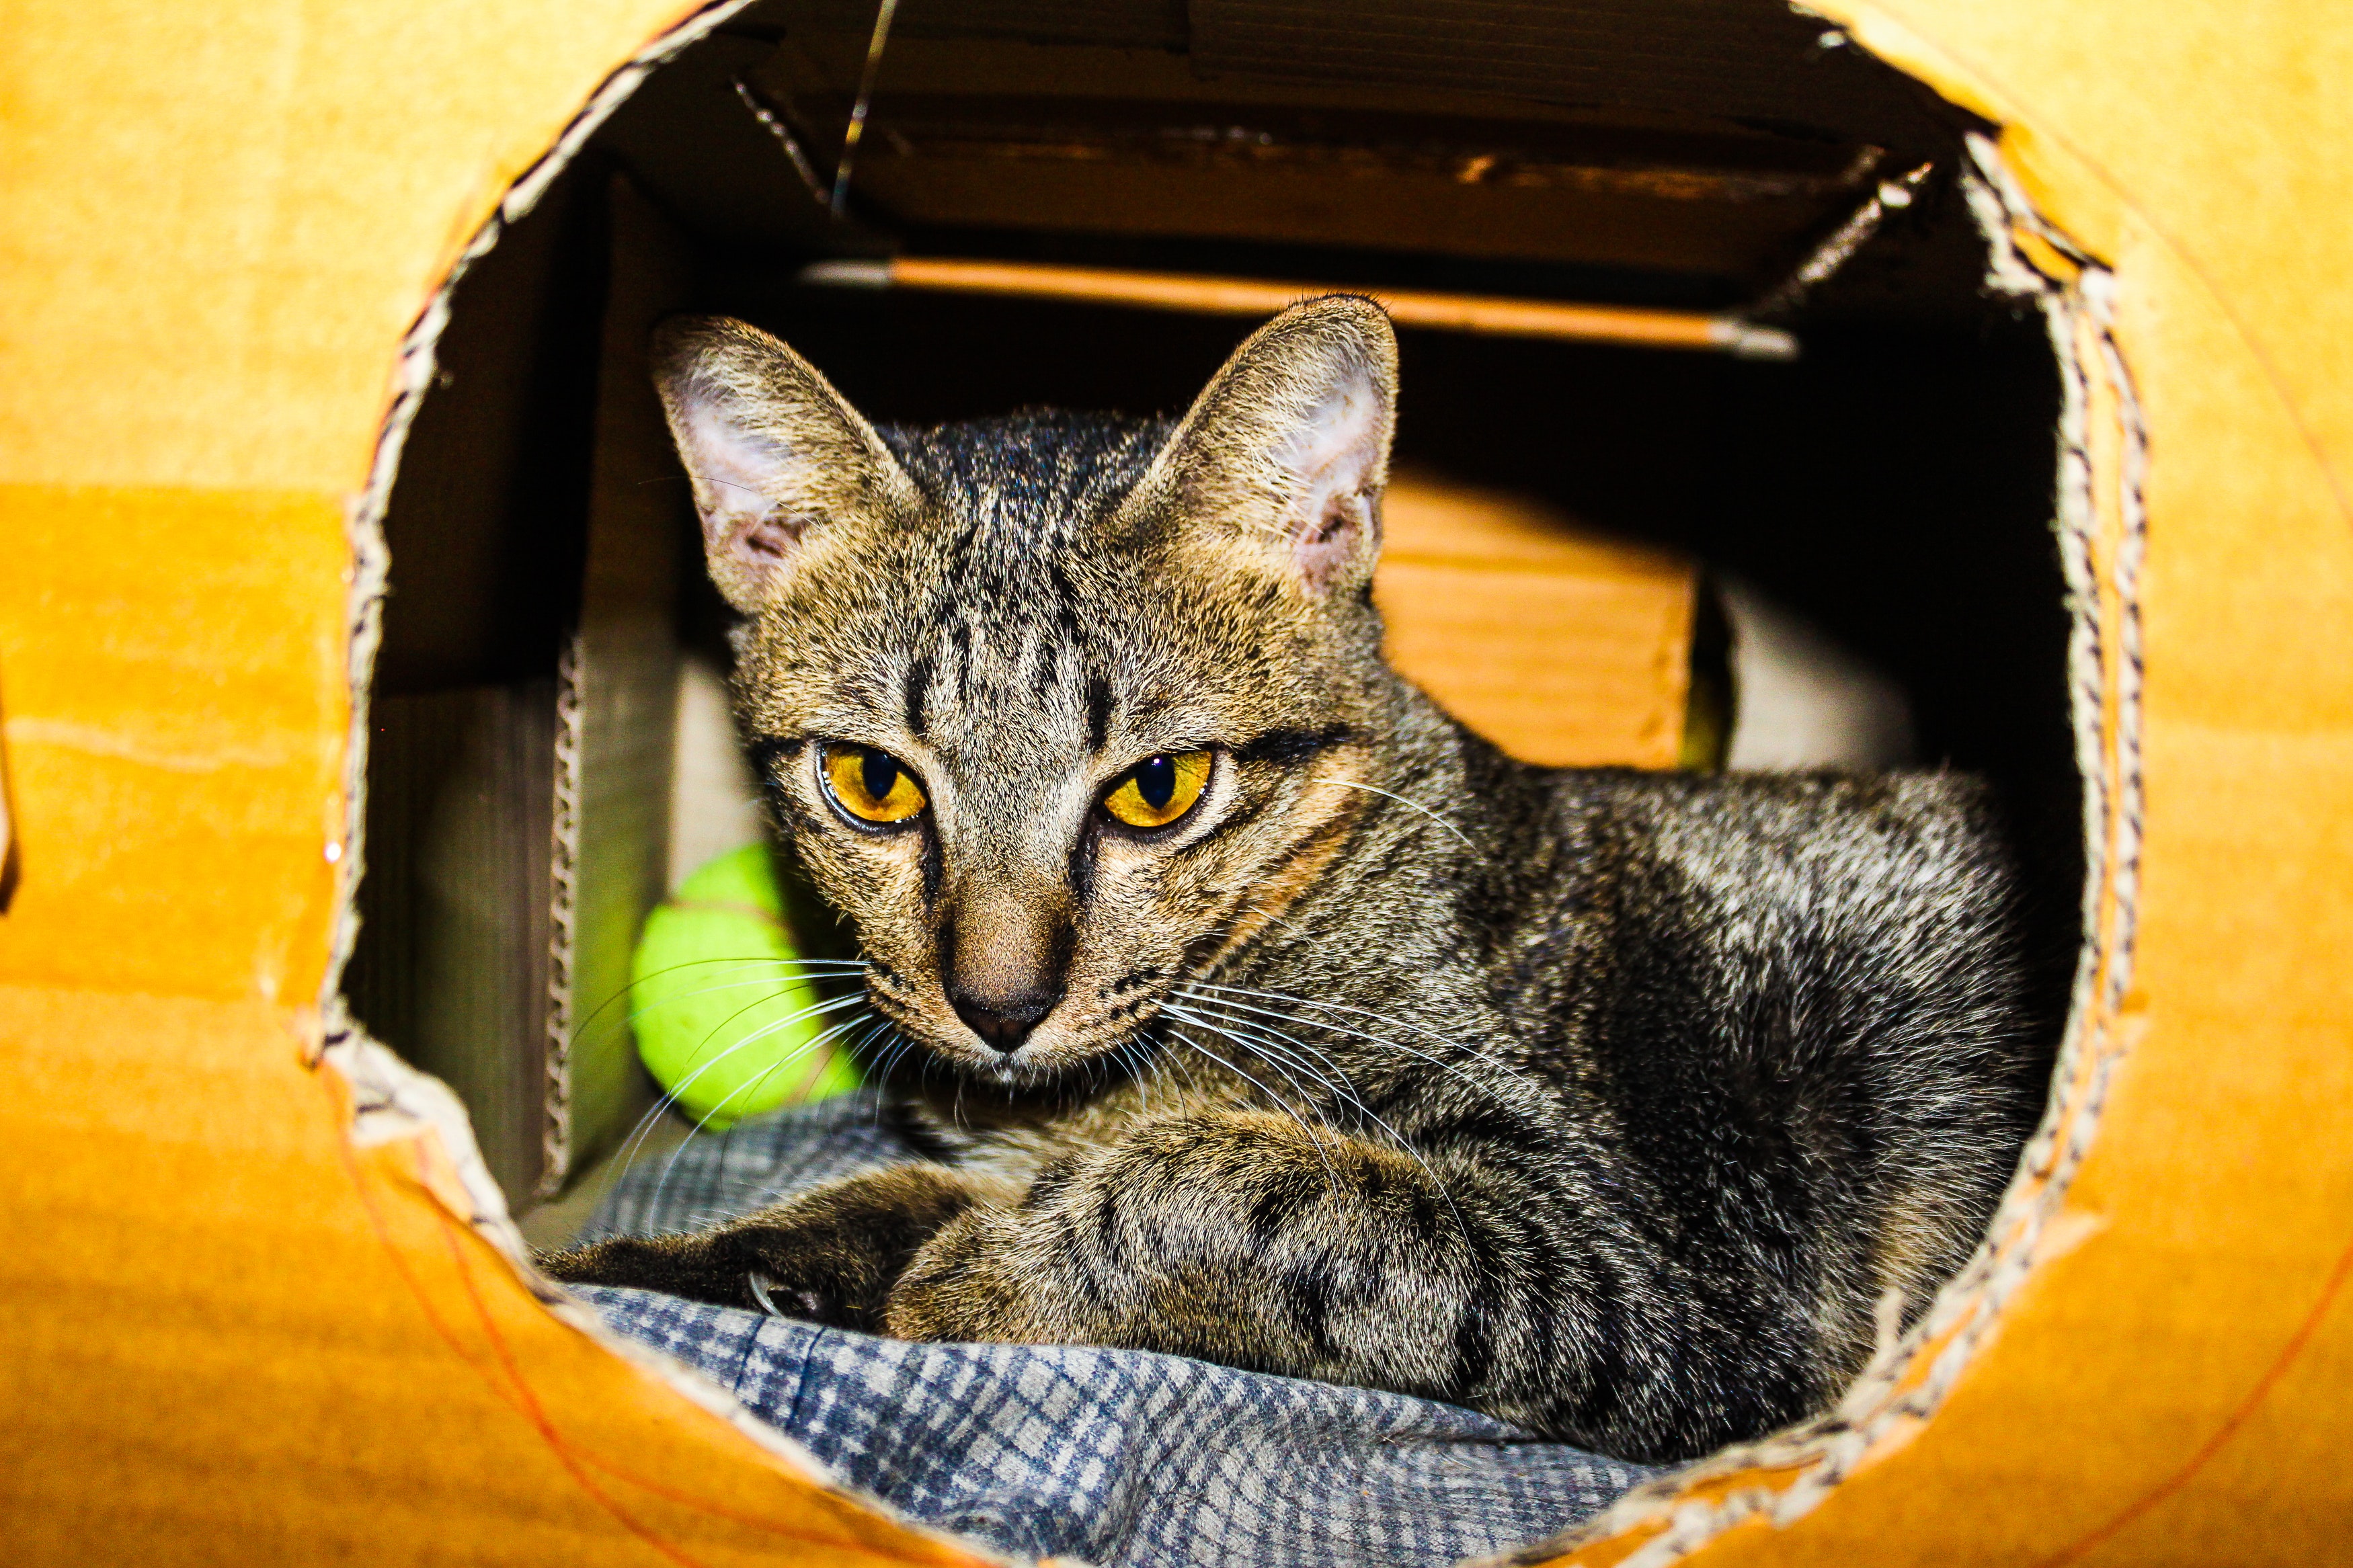
cat, mammal, small to medium sized cats, felidae, whiskers, domestic short haired cat, yellow, european shorthair, tabby cat, carnivore, snout, eye, asian, chausie, kitten, dragon li, california spangled